L'Arena di Pola

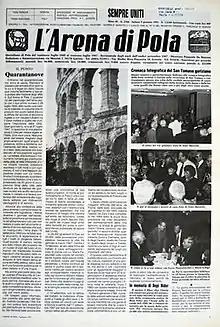
Front page of the 9 January 1993 issue

L'Arena di Pola is an Italian newspaper founded in Pola (today Pula, Croatia), on 29 July 1945. Following the Yugoslav/ Croatian annexation of the city, the daily newspaper was moved first to Gorizia and then to Trieste. After it was moved to Gorizia, it became a periodical newspaper.